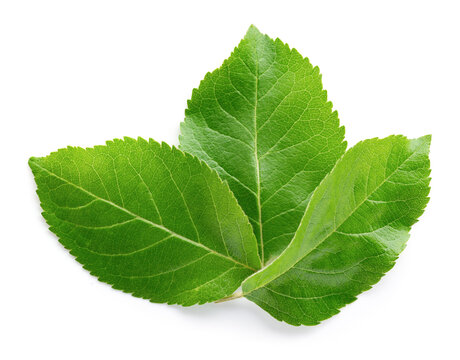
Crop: apple
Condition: healthy